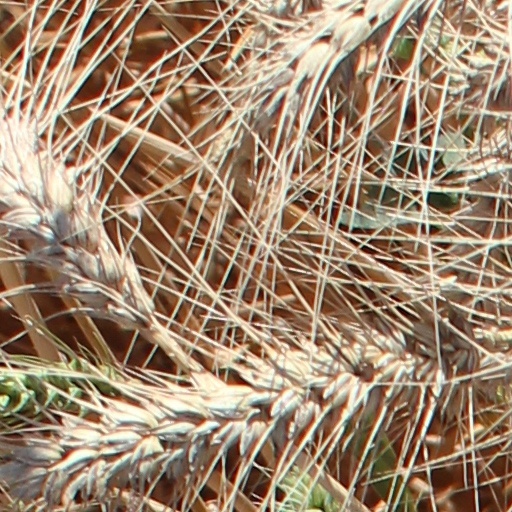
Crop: wheat